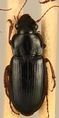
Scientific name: Harpalus paratus
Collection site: North Sterling NEON (STER), plot STER_033